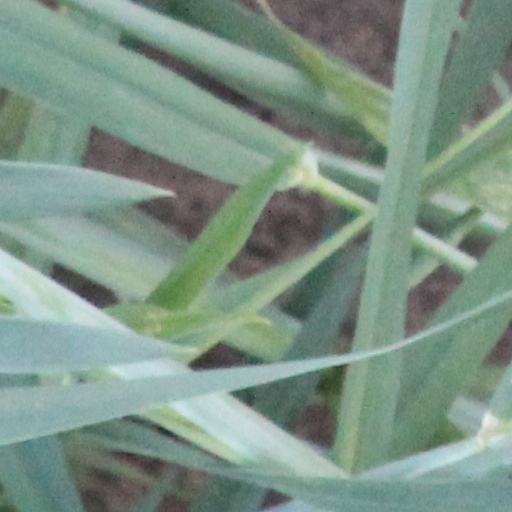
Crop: wheat